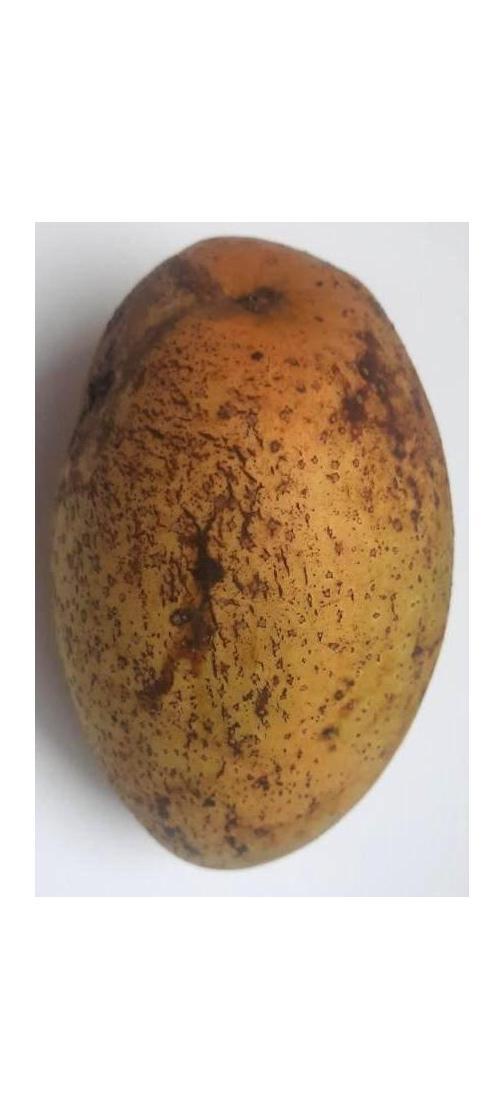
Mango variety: Ashshina Classic